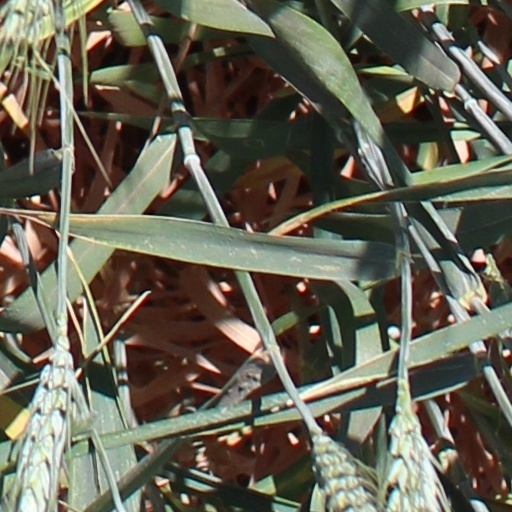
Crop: wheat